Giusy Ferreri

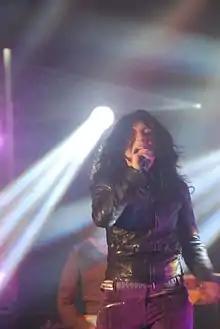
Ferreri in concert

On 20 November 2009 her second studio album was released across Europe, debuting at #10 on the Italian FIMI albums chart. The first single is a cover of "Ma il cielo è sempre più blu" by Rino Gaetano.